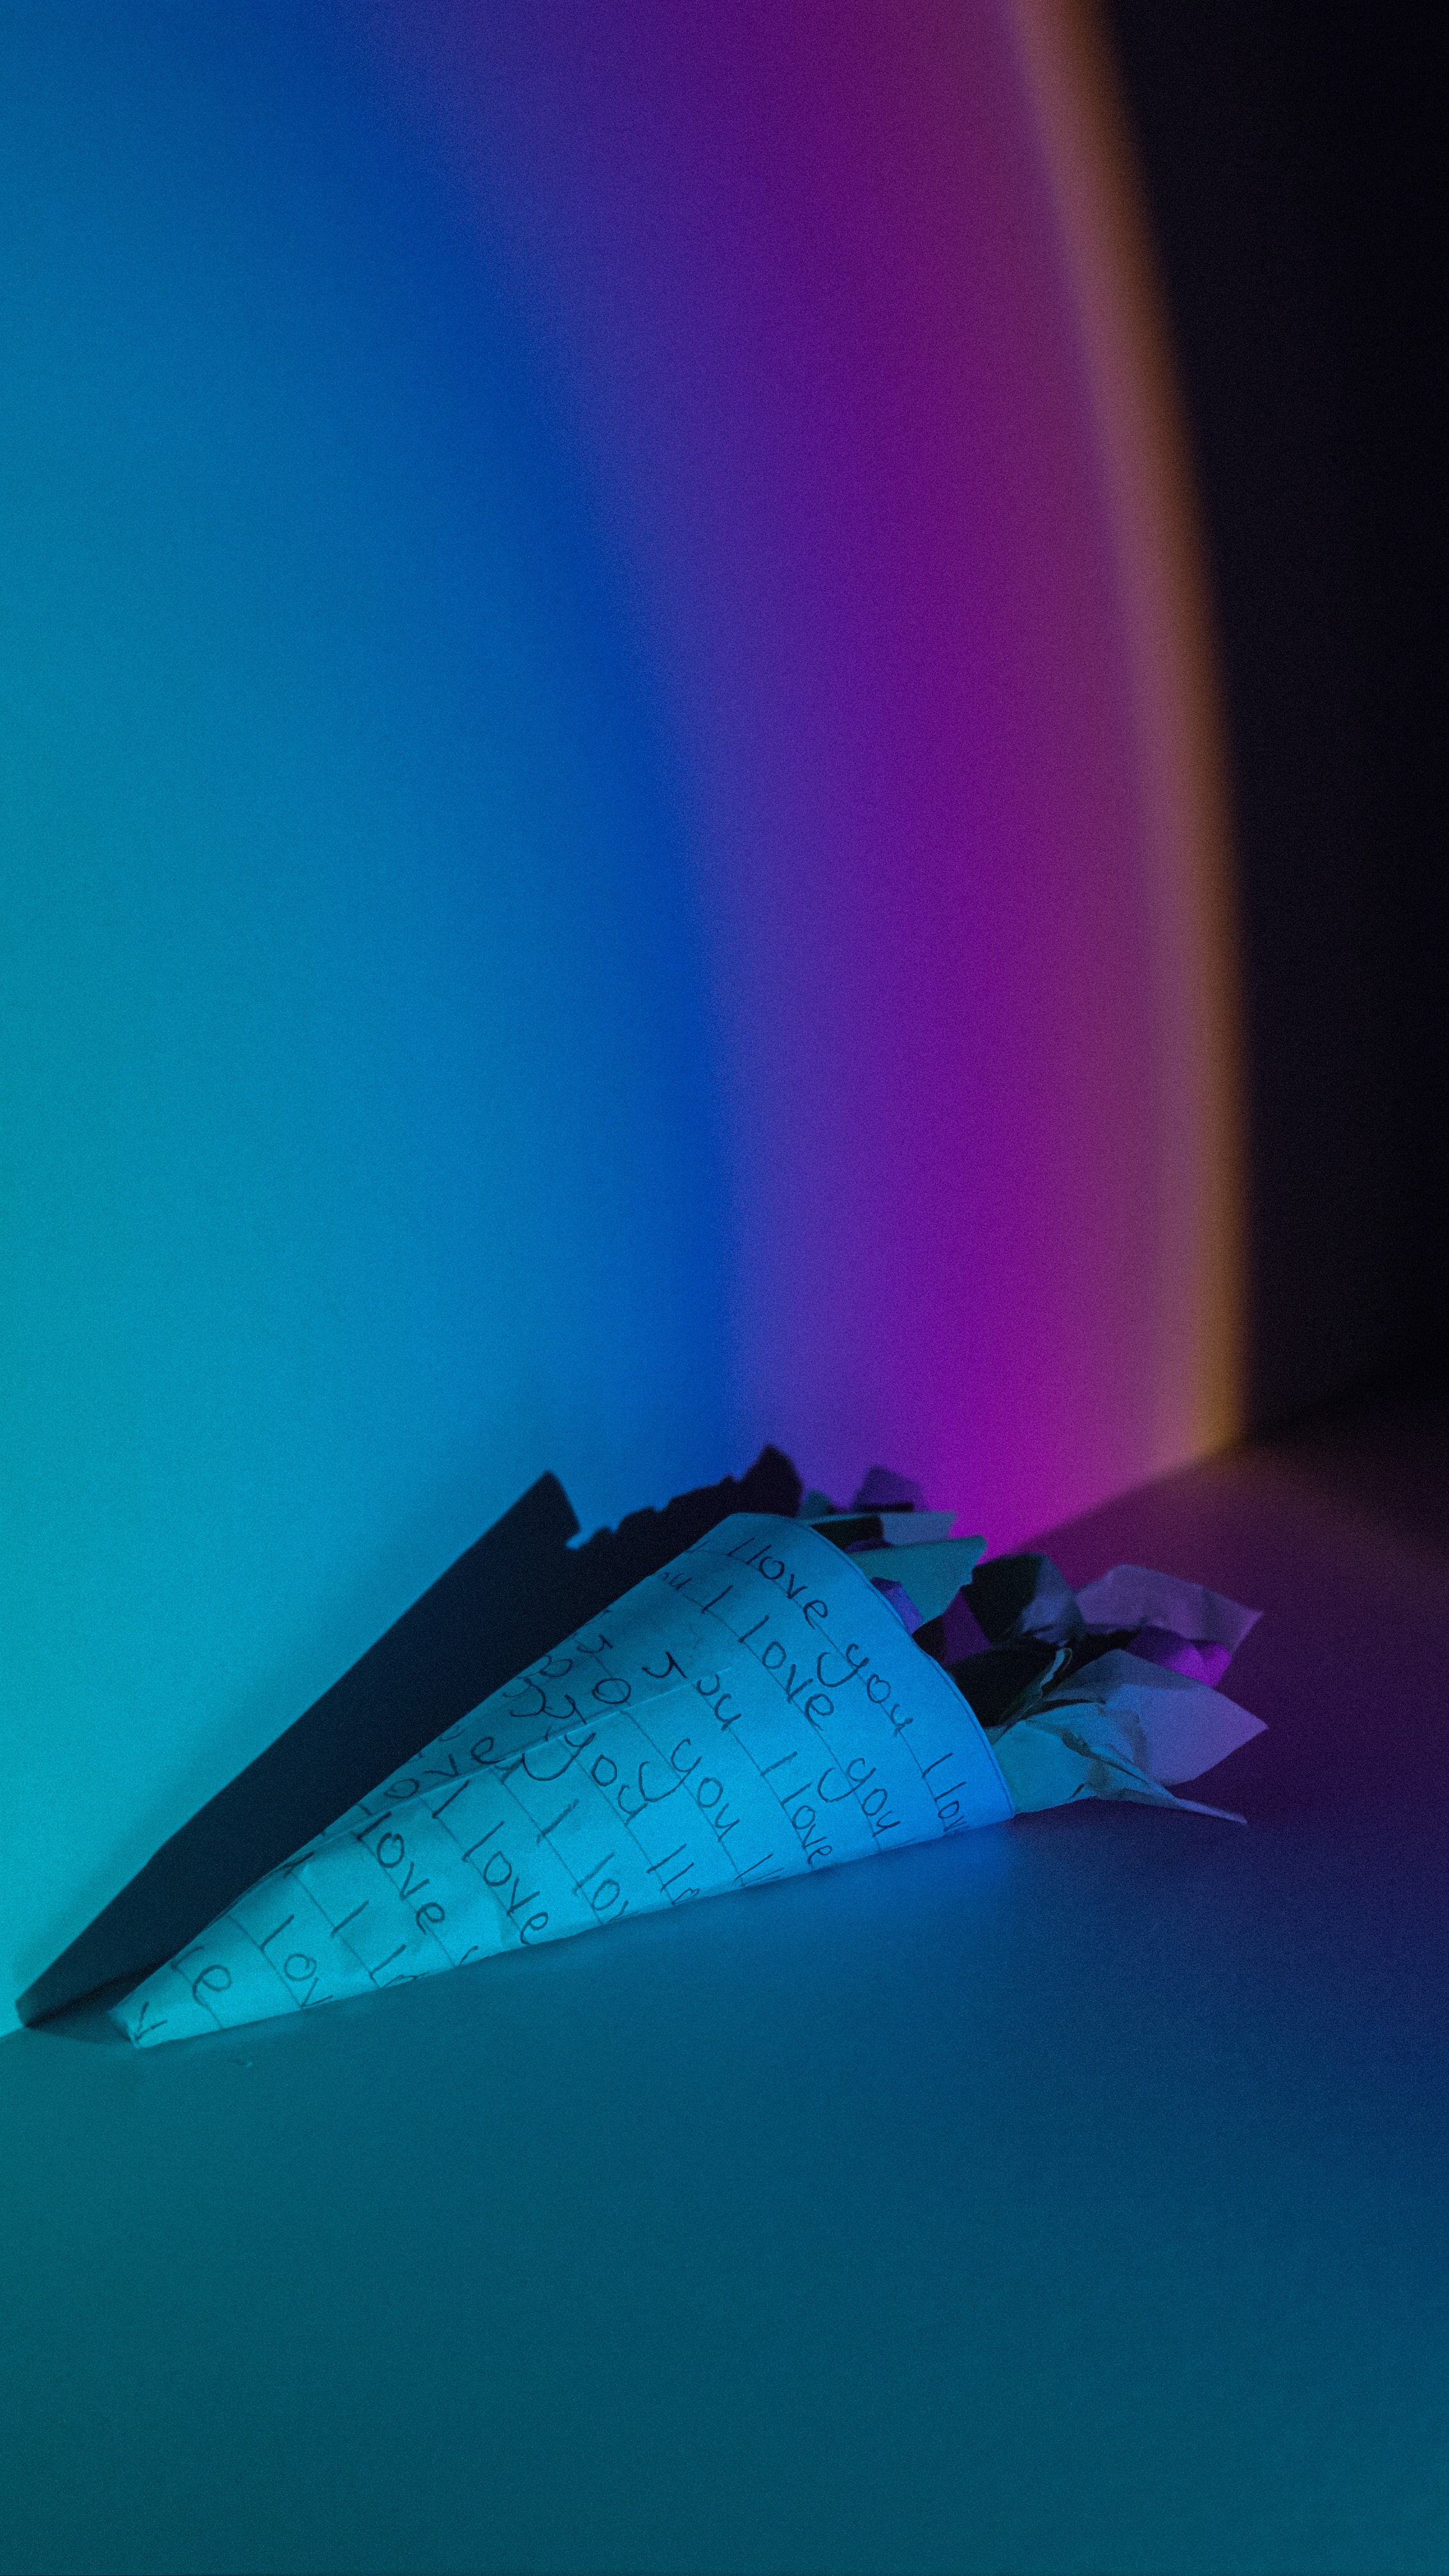
art, liquid, hood, water, electric blue, office supplies, magenta, automotive design, space, aurora, graphics, feather, wing, windshield, macro photography, Visual effect lighting, petal, fin, paper, still life photography, astronomical object, vehicle door, illustration, display device, graphic design, font, shadow, paper product, visual arts, tool, darkness, animation